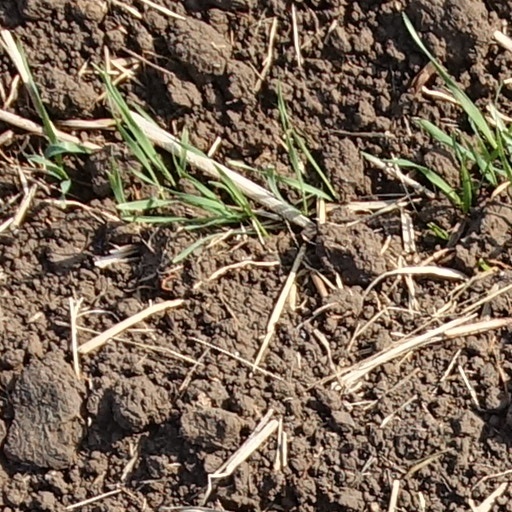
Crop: wheat